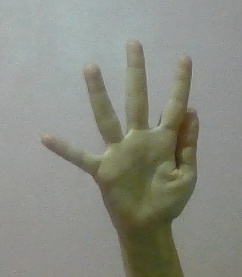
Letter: sheen